Manchuria

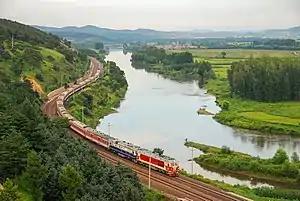
Hailang River near Hailin City in Heilongjiang

Manchuria consists mainly of the northern side of the funnel-shaped North China Craton, a large area of tilled and overlaid Precambrian rocks spanning . The North China Craton was an independent continent before the Triassic period and is known to have been the northernmost piece of land in the world during the Carboniferous. The Greater Khingan in the west is a Jurassic mountain range formed by the collision of the North China Craton with the Siberian Craton, which marked the final stage of the formation of the supercontinent Pangaea.